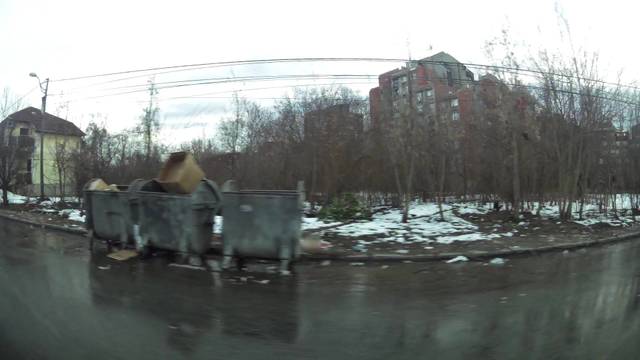
Region: Serbia
Coordinates: 44.759, 20.482